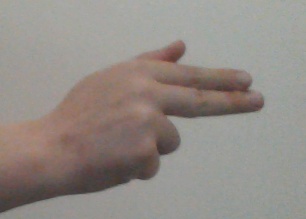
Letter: ghain